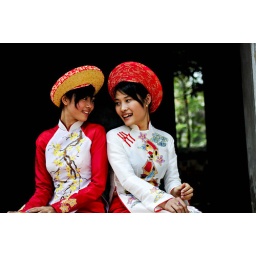
Two girls in traditional clothing